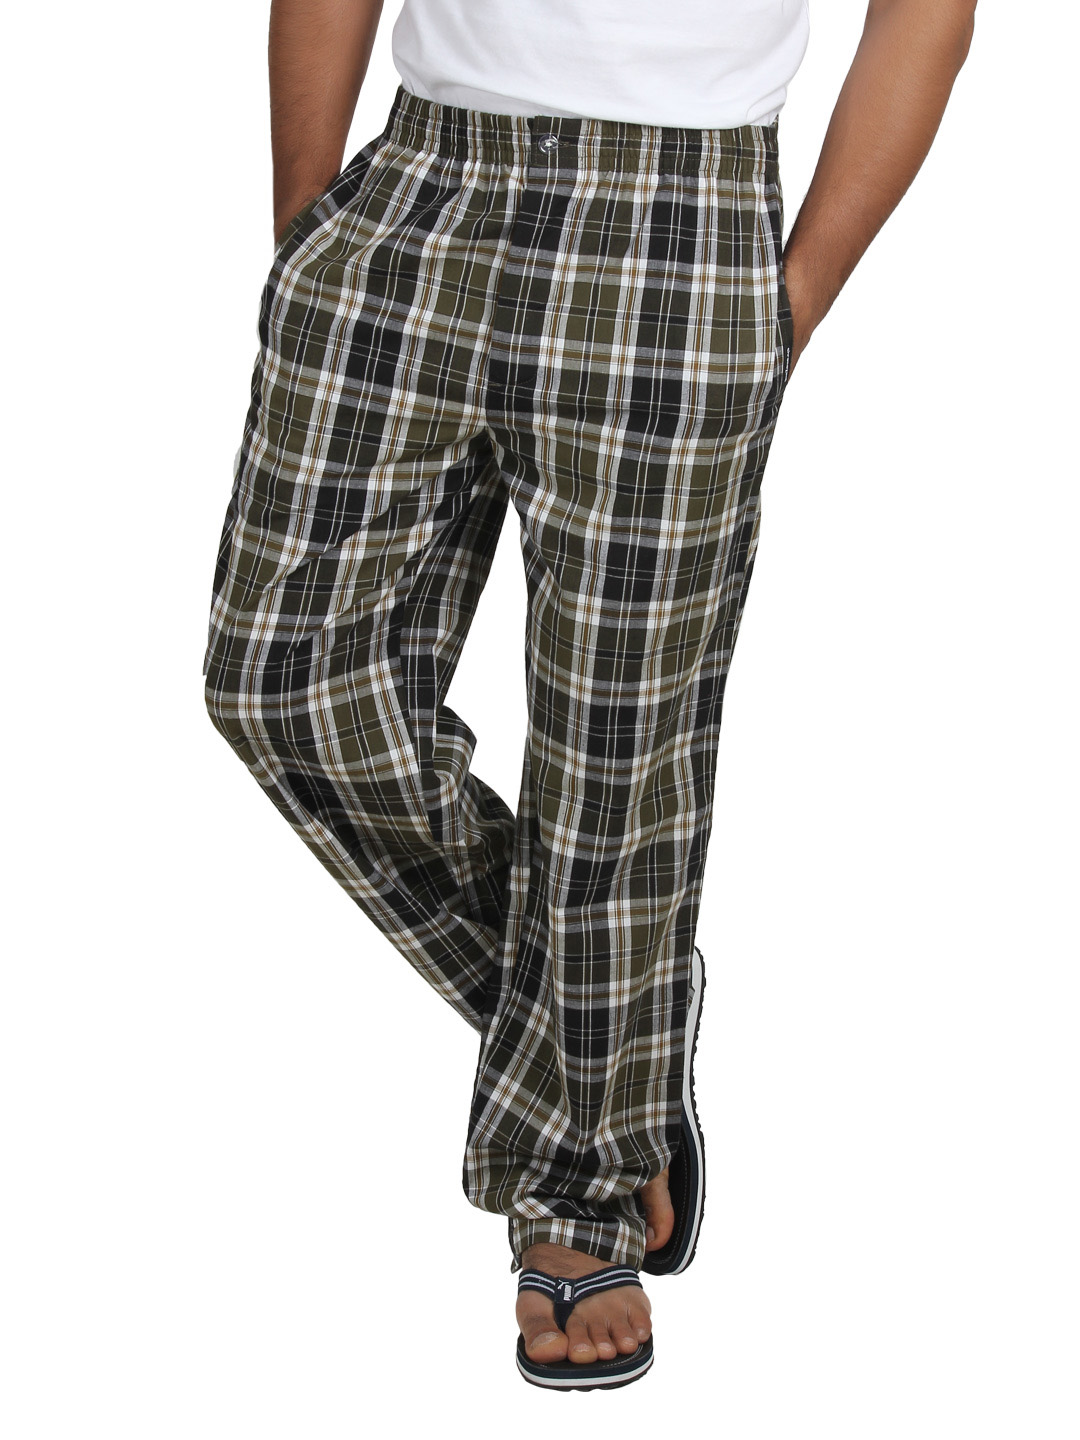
Chromozome Men Assorted Checked Pyjamas S-5264
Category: Apparel / Loungewear and Nightwear / Lounge Pants
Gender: Men
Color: Multi
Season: Summer 2018
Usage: Casual